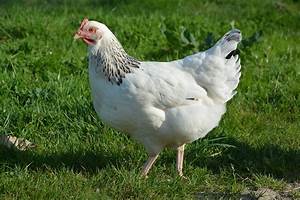
Label: chicken